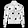
Label: Coat